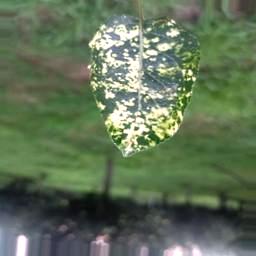
Label: Apple_Mosaic